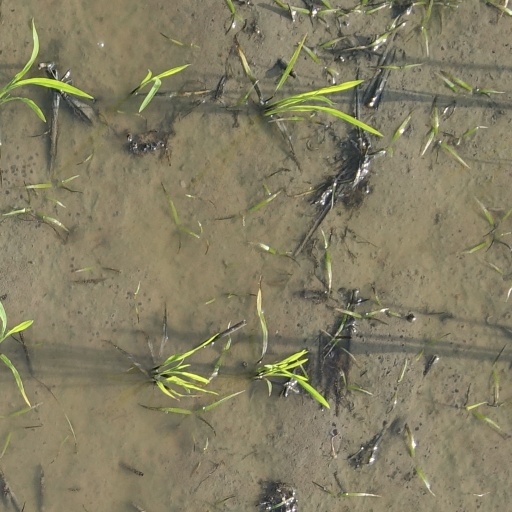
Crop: rice